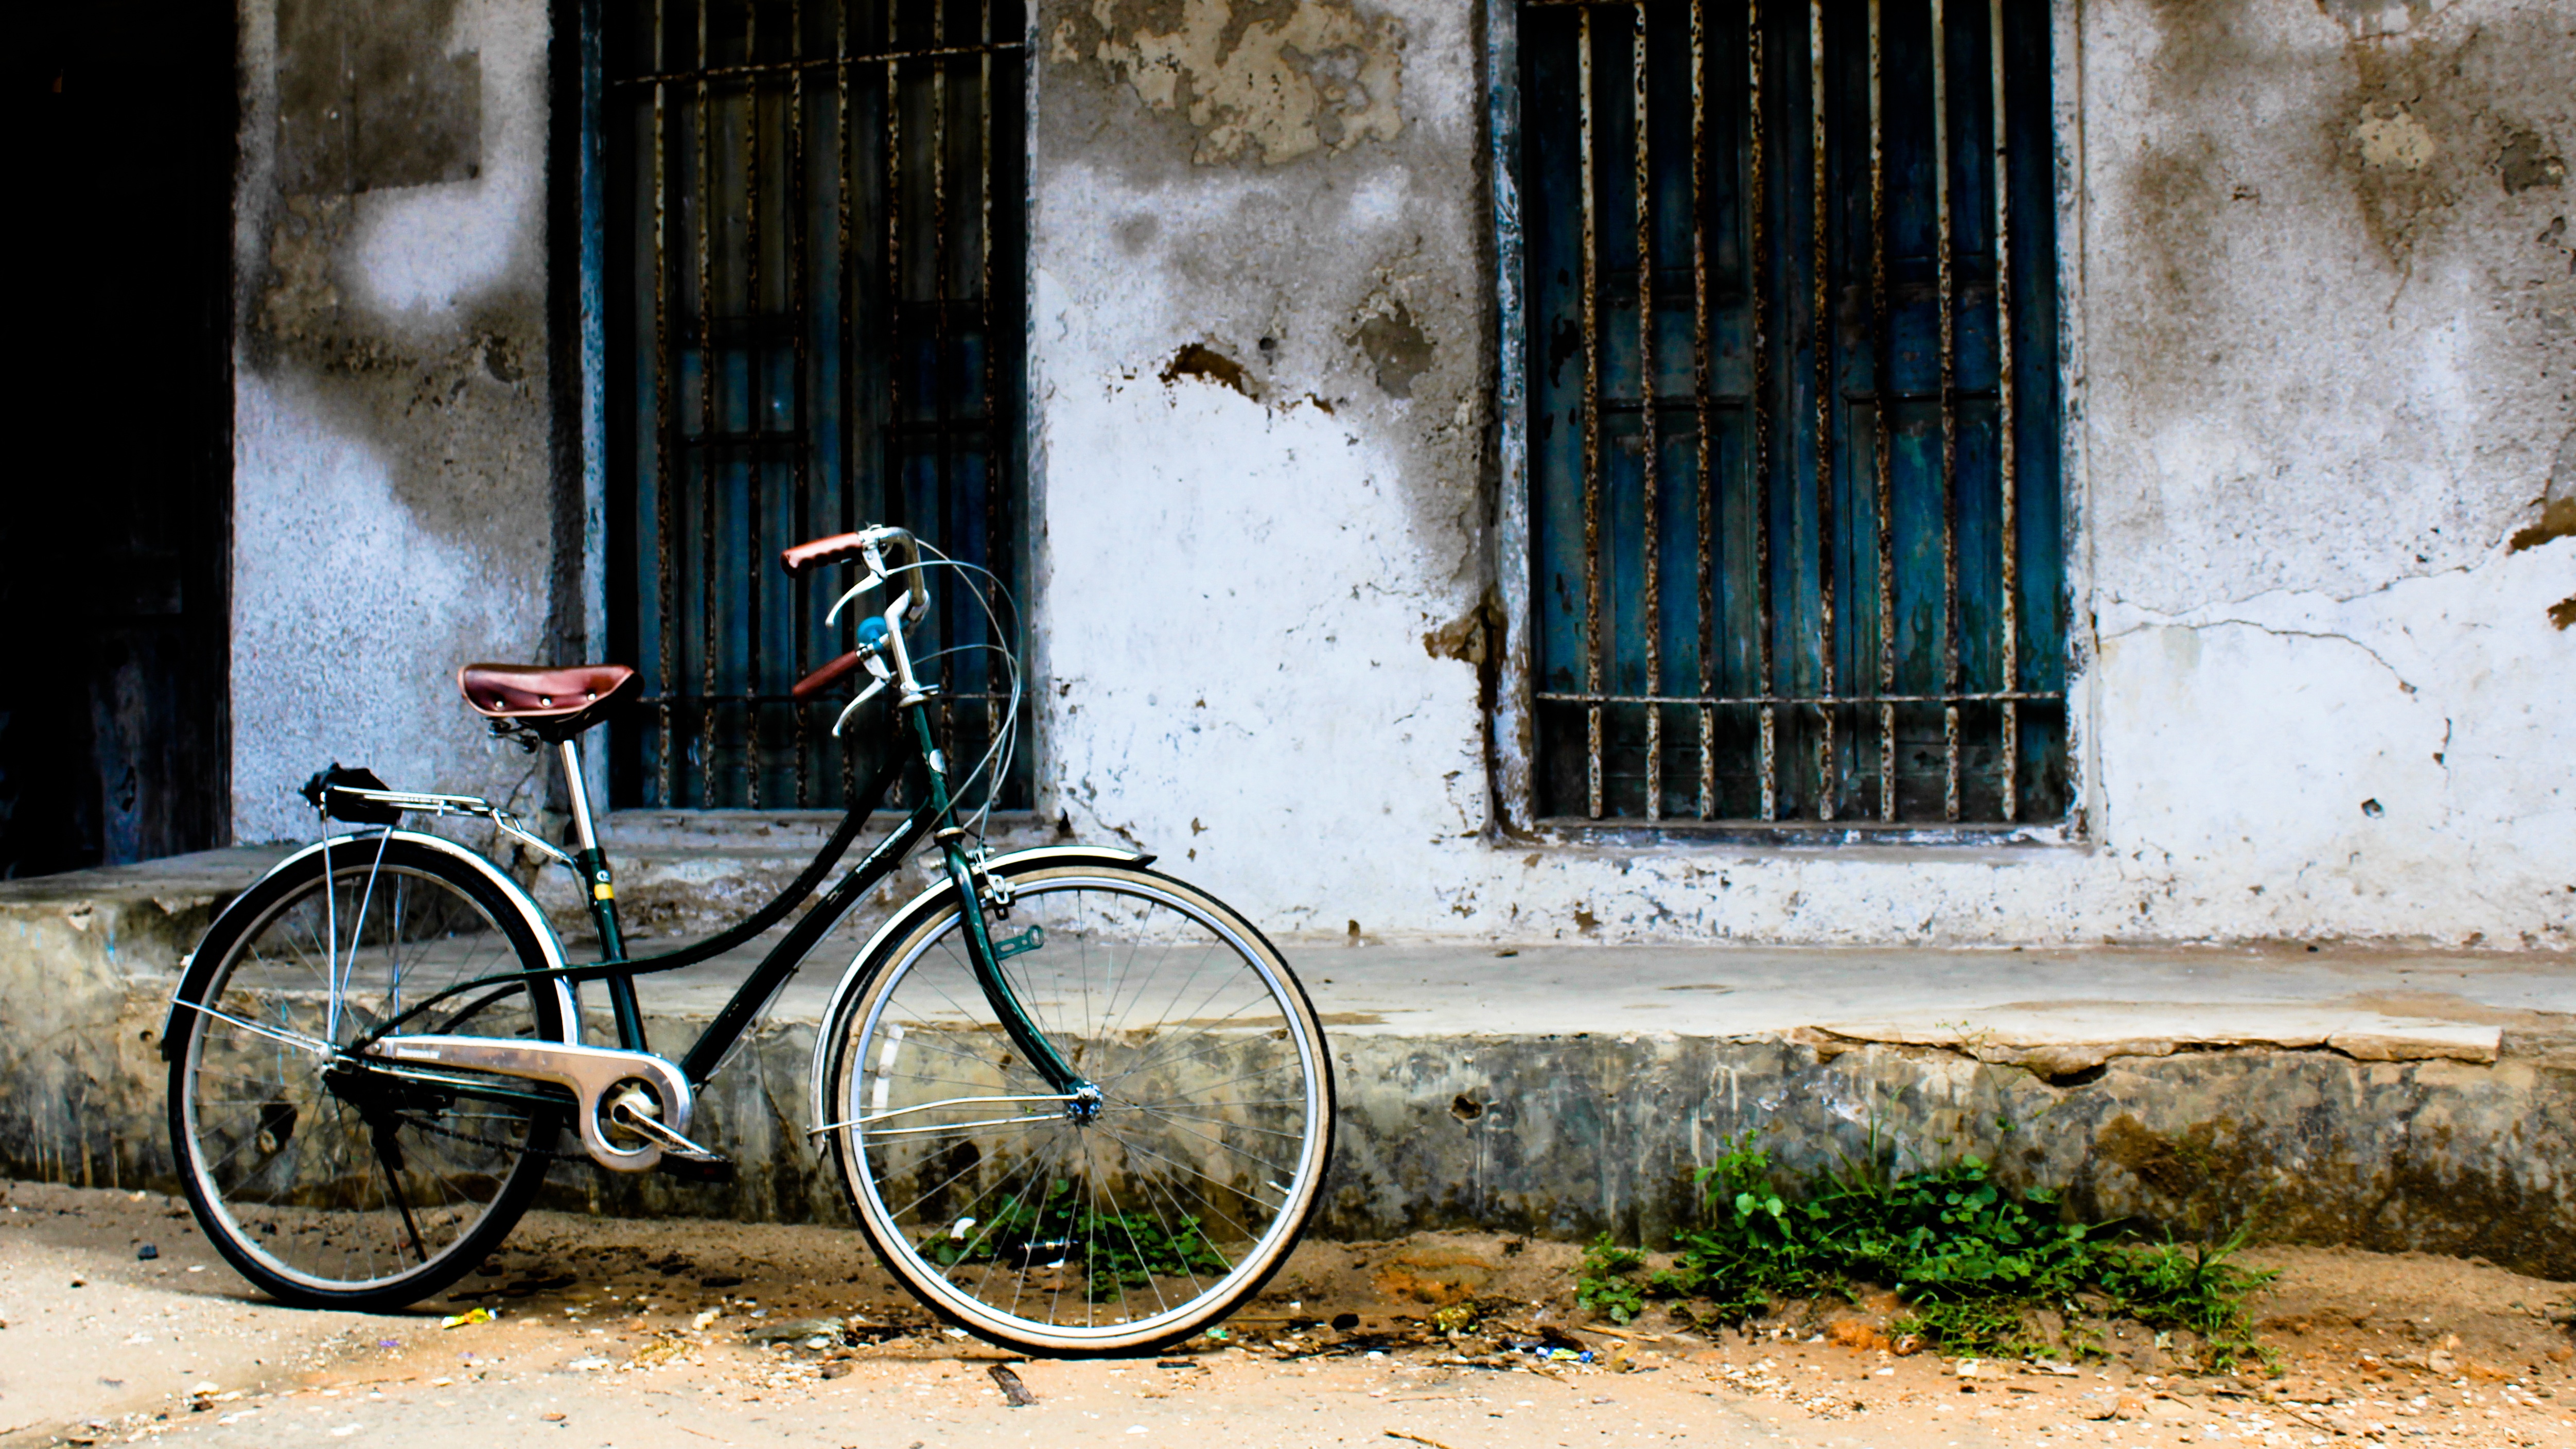
road, street, bicycle, vehicle, color, sports equipment, infrastructure, urban area